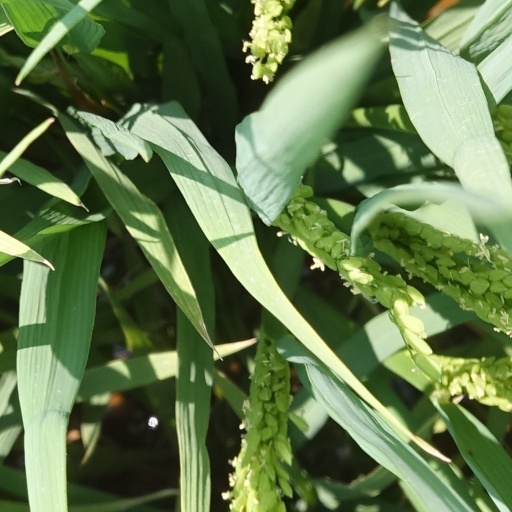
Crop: rice